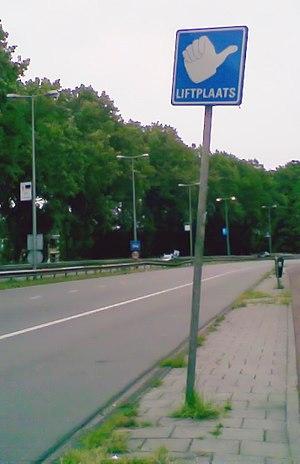
L'auto-stop ou autostop est un moyen de transport informel, où un automobiliste ou un camionneur accepte de transporter gratuitement une personne qui fait un signe conventionnel au bord de la route.